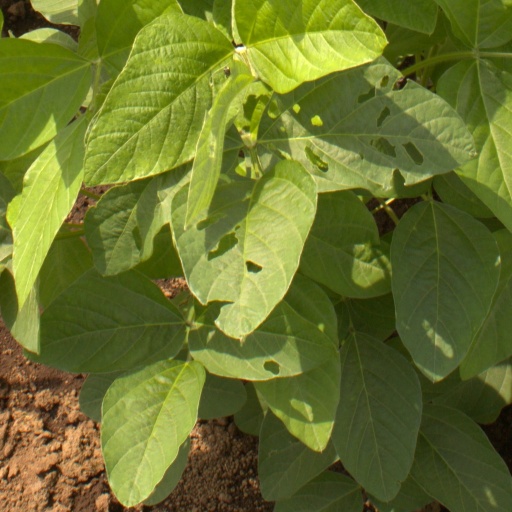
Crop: soybean